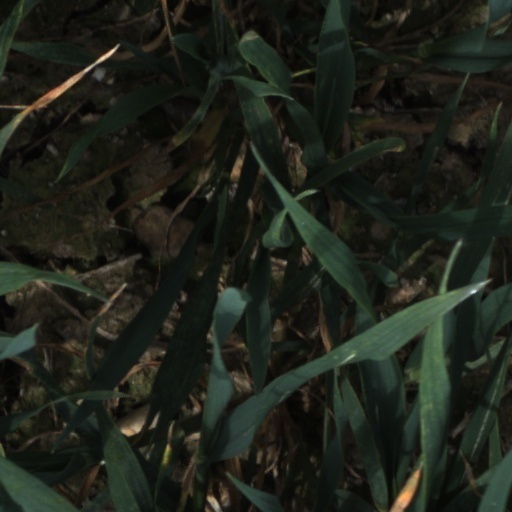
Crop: wheat